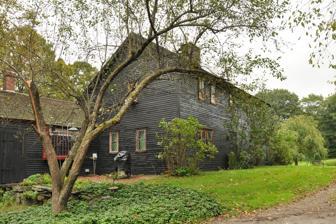
Building: Hapgood House
Country: United States of America
Year built: 1726
Historic house in Massachusetts, United States United States historic place Hapgood House U.S. National Register of Historic Places Show map of Massachusetts Show map of the United States Location 76 Treaty Elm Lane, Stow, Massachusetts Coordinates 42°25′14″N 71°30′35″W / 42.42056°N 71.50972°W / 42.42056; -71.50972 Area 1.3 acres (0.53 ha) Built 1726 Architectural style Colonial MPS First Period Buildings of Eastern Massachusetts TR NRHP reference No. 90000180 Added to NRHP March 9, 1990 The Hapgood House is a historic house in Stow, Massachusetts .  Built c. 1726, it is a well-preserved late First Period , including a rare surviving stairway balustrade from the period.  The house was listed on the National Register of Historic Places in 1990. Description and history The Hapgood House is set on the east side of Treaty Elm Lane, a rural residential dead-end street in central Stow, near a stream that descends to the Assabet River .  It is a 2 + 1 ⁄ 2 -story wood-frame structure, five bays wide, with a side-gable roof, large central chimney, and clapboard siding.  A leanto section was added to the rear, giving the house a saltbox profile, and an ell extends to the right.  The front eave is deeper than is typical for the period.  The front rooms of the first floor have exposed beams with quirk beading, a late First Period feature, and the left room's fireplace includes the remains of a beehive oven.  The entrance vestibule has a narrow winding staircase, with its original balustrade, a feature that rarely survives from houses of this period.  The upstairs front chambers were probably plastered, also a late First Period feature.  In the upper level of the leanto section, original exterior siding is visible, indicating the leanto was added later. The oldest portion of this 2 + 1 ⁄ 2 -story timber-frame house was probably built c. 1726, not long after Hezekiah Hapgood's marriage.  It has a history of 200 years of association with his descendants. See also National Register of Historic Places listings in Middlesex County, Massachusetts References